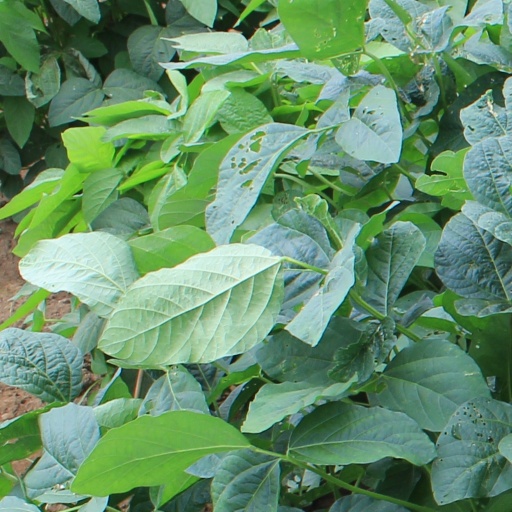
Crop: soybean